Dacentrurus

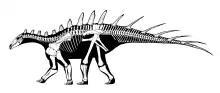
A shoulder spike is today considered unlikely

Although "Dacentrurus" is considered to have the same general proportions as "Stegosaurus", its plate and spike configuration is known to be rather different, as it probably had both two rows of small plates on its neck and two rows of longer spikes along its tail.